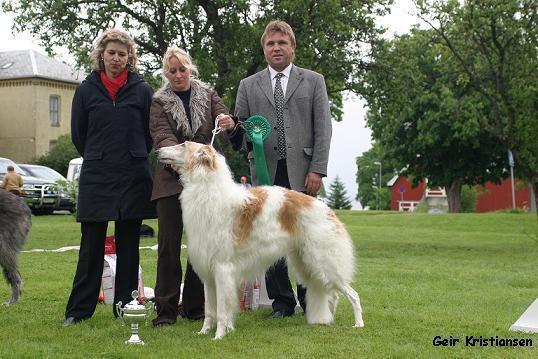
borzoi